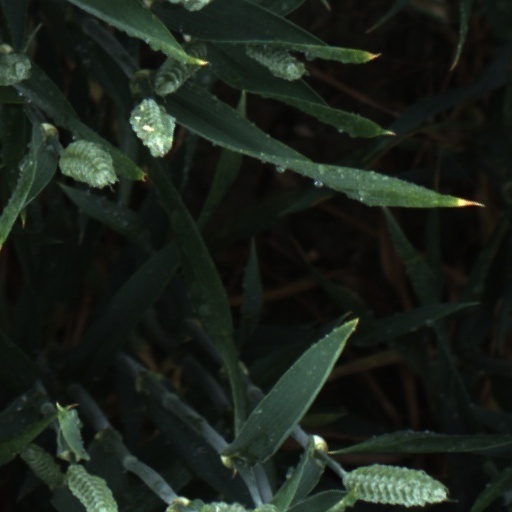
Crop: wheat